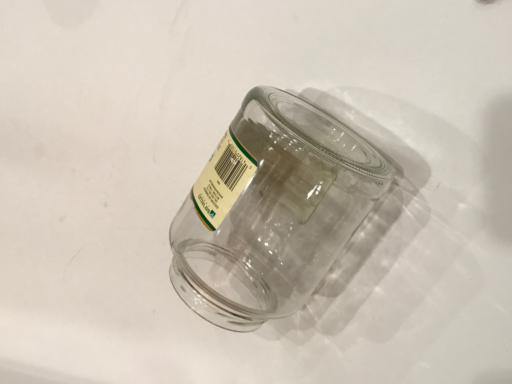
Waste category: glass